Golden Swan-True American

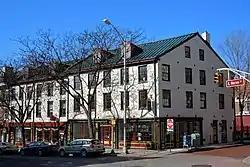

Golden Swan-True American, also known as the "Caola Building", is located in Trenton, Mercer County, New Jersey, United States. The building was built in 1861 and was added to the National Register of Historic Places on April 30, 2008.